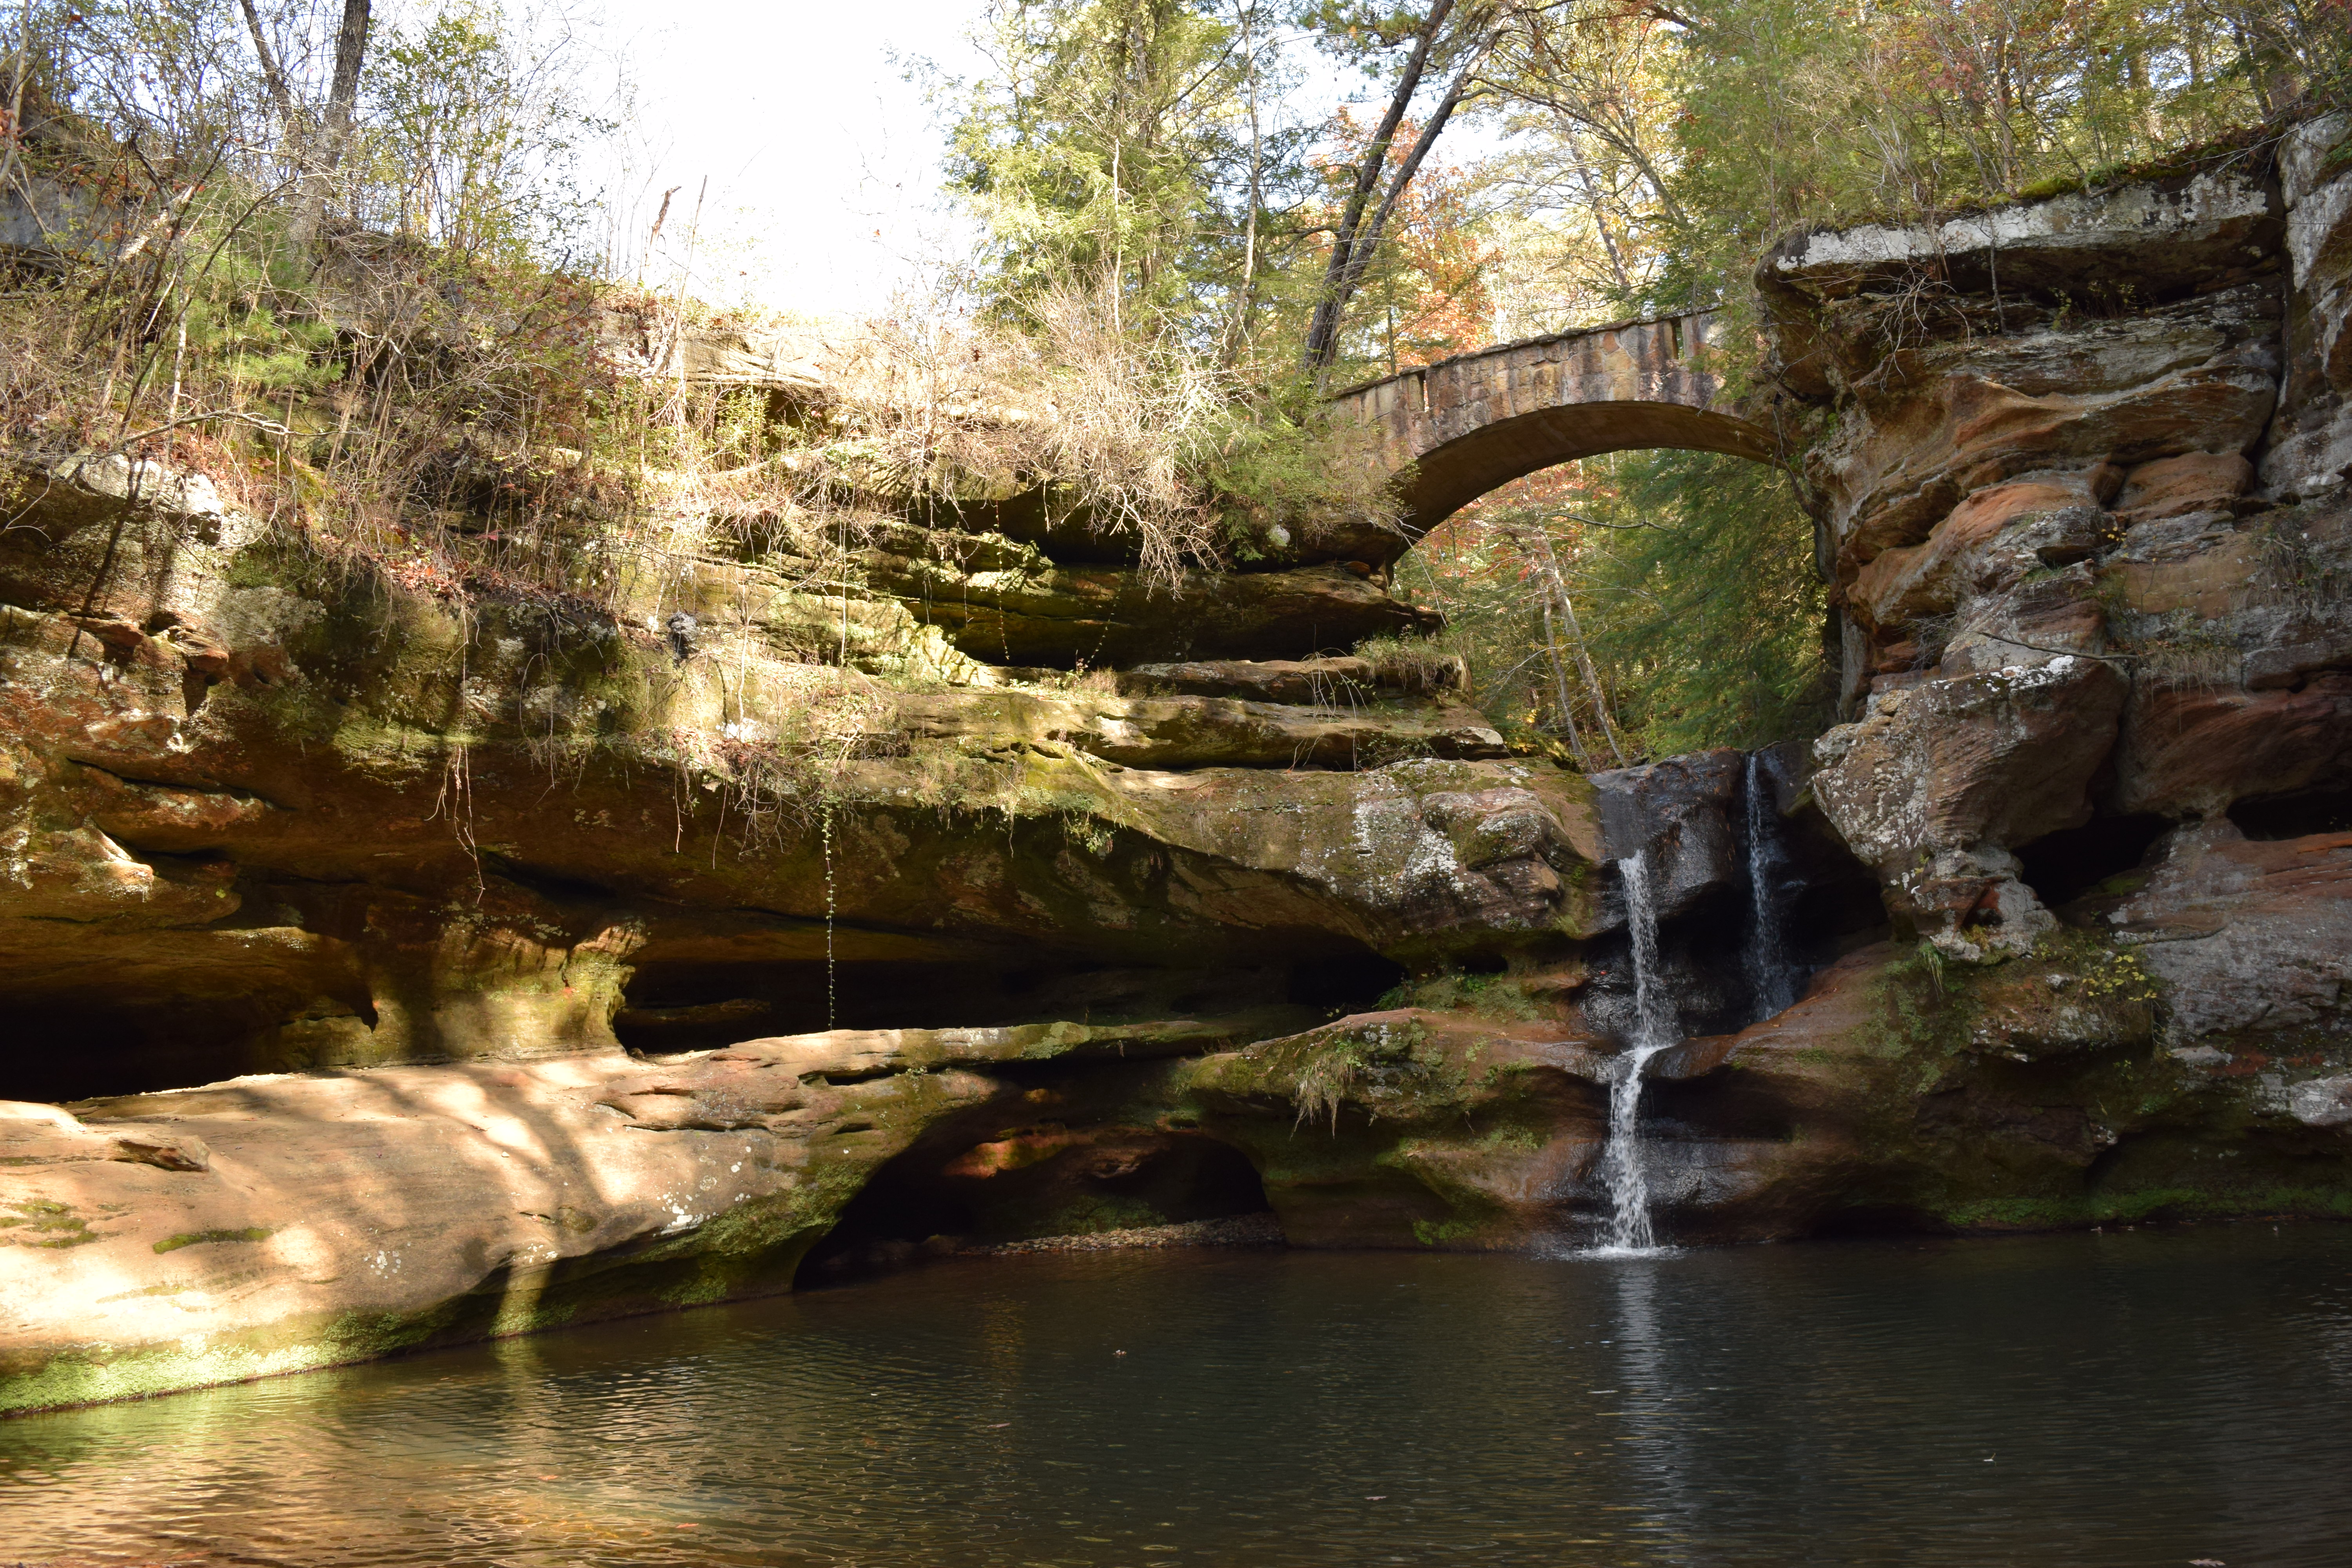
bridge, waterfall, water, outdoors, plant, botany, spring, branch, fluvial landforms of streams, natural landscape, tree, bedrock, vegetation, body of water, watercourse, biome, bank, riparian zone, lake, formation, landscape, wood, chute, waterway, forest, water feature, grass, arroyo, outcrop, mountain river, creek, stream, geology, mineral spring, sky, wildlife, rock, temperate broadleaf and mixed forest, reflection, devil's bridge, wilderness, woodland, jungle, riparian forest, pond, old growth forest, stream bed, garden, arch, ravine, reservoir, erosion, valdivian temperate rain forest, tropical and subtropical coniferous forests, non vascular land plant, rapid, rainforest, arch bridge, autumn, font, tributary, moss, boulder, river